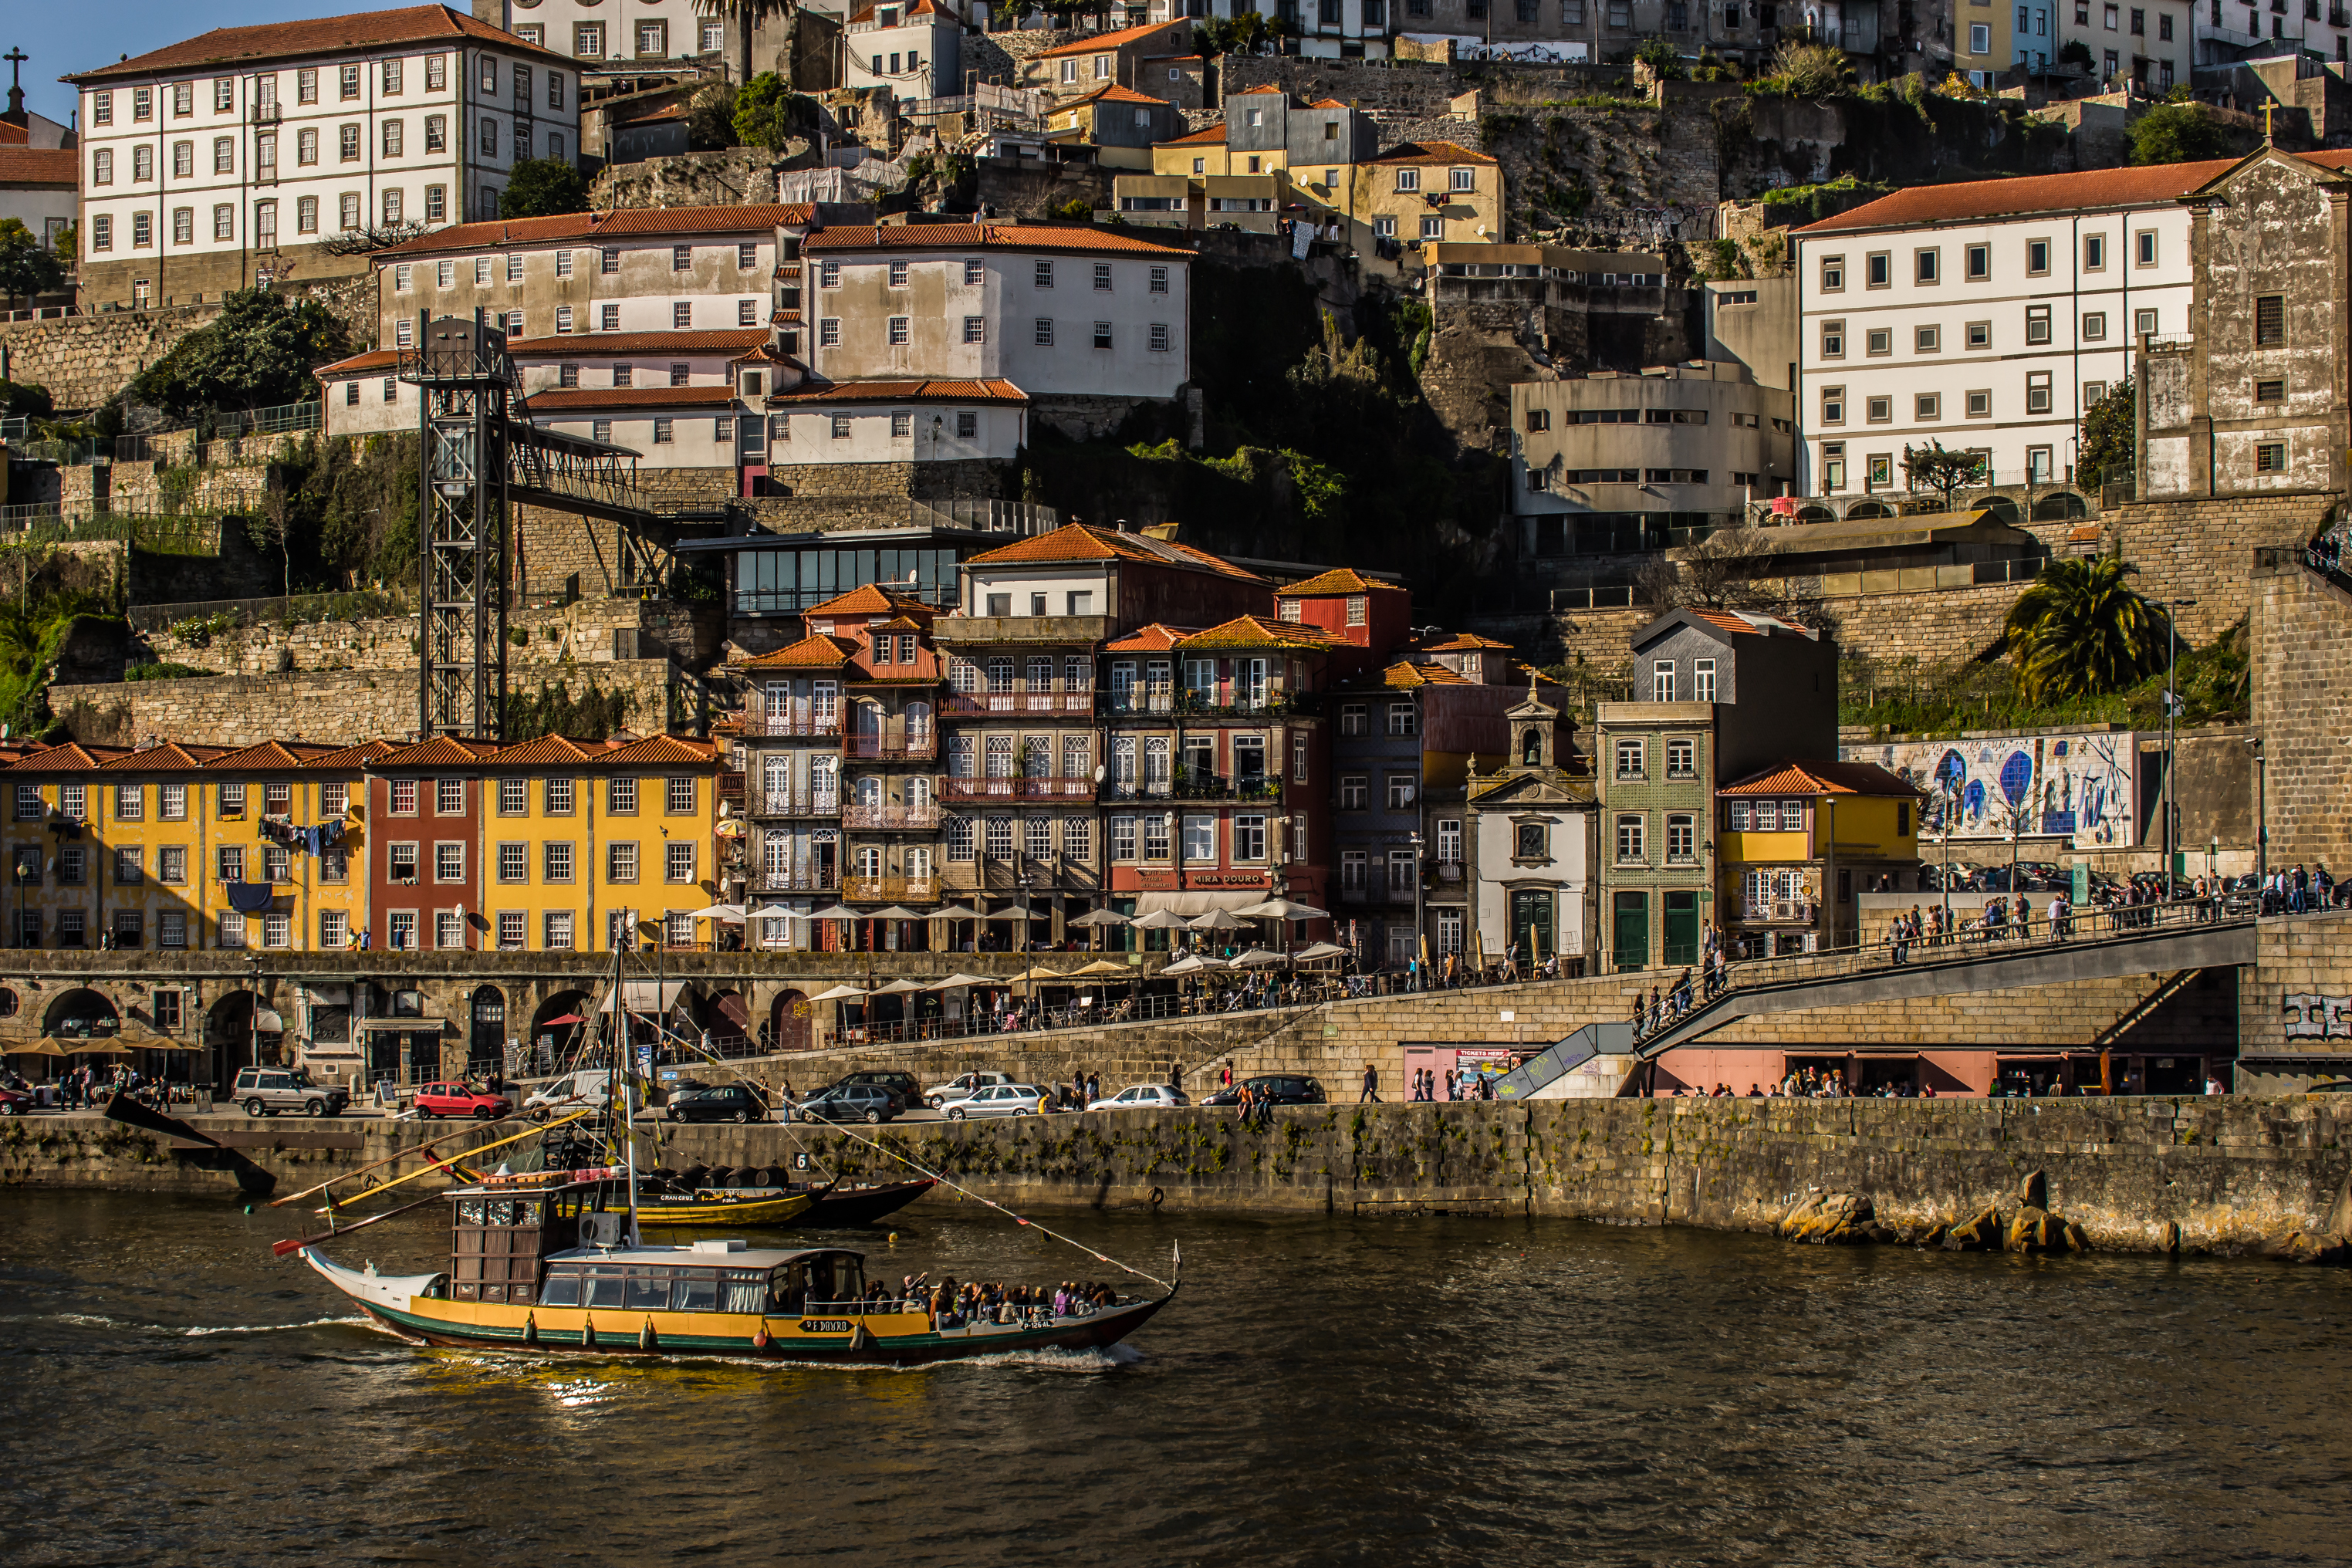
landscape, boat, bridge, town, city, river, canal, photo, cityscape, vehicle, harbor, waterway, portugal, rioduero, paisajes, a77, porto, g, ggl1, gaby1, xovesphoto, sonya77, 50500, sigma50500, gabrielcorua, xelodegalicia, oporto, rodouro, aerial photography, urban area, human settlement